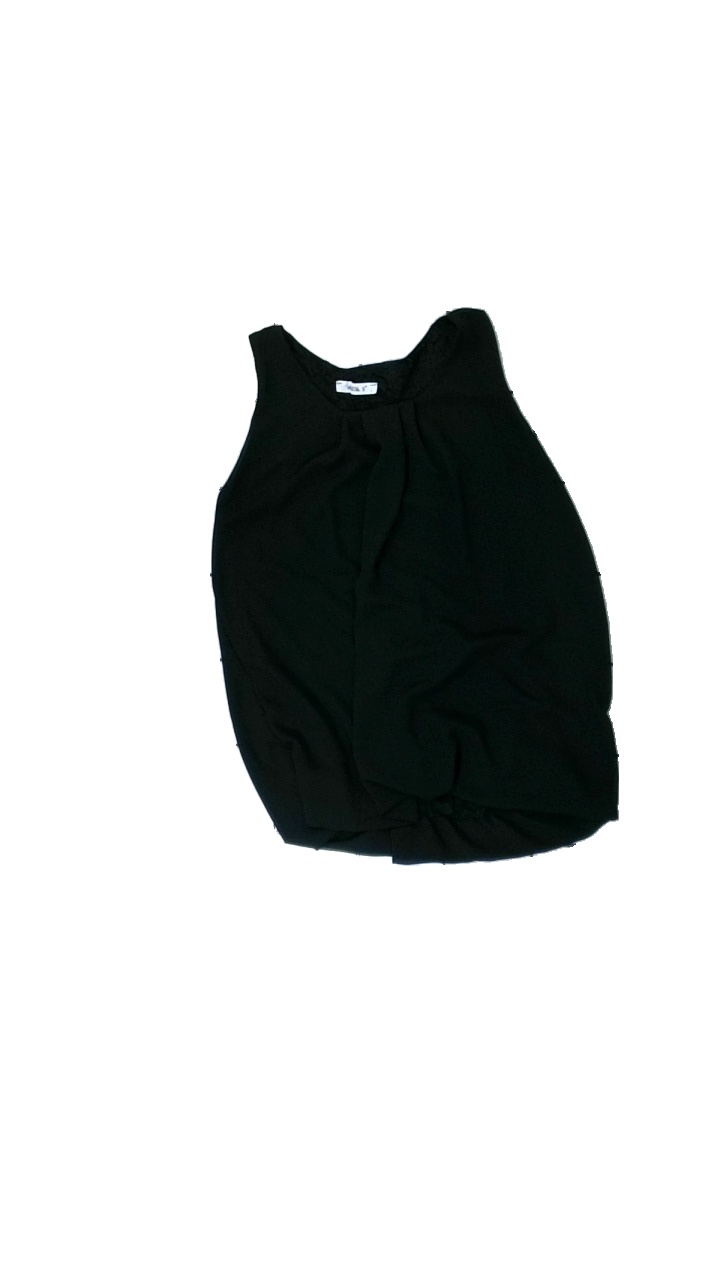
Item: Blouse (Ladies)
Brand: My Hailys
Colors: Black
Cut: Regular, C-collar
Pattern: Lace
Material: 68% polyester, 32% cotton
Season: All
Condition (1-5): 3
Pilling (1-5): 3
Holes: Minor
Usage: Export
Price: <50